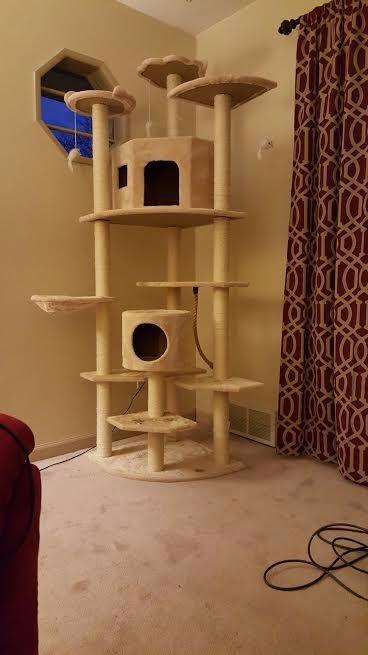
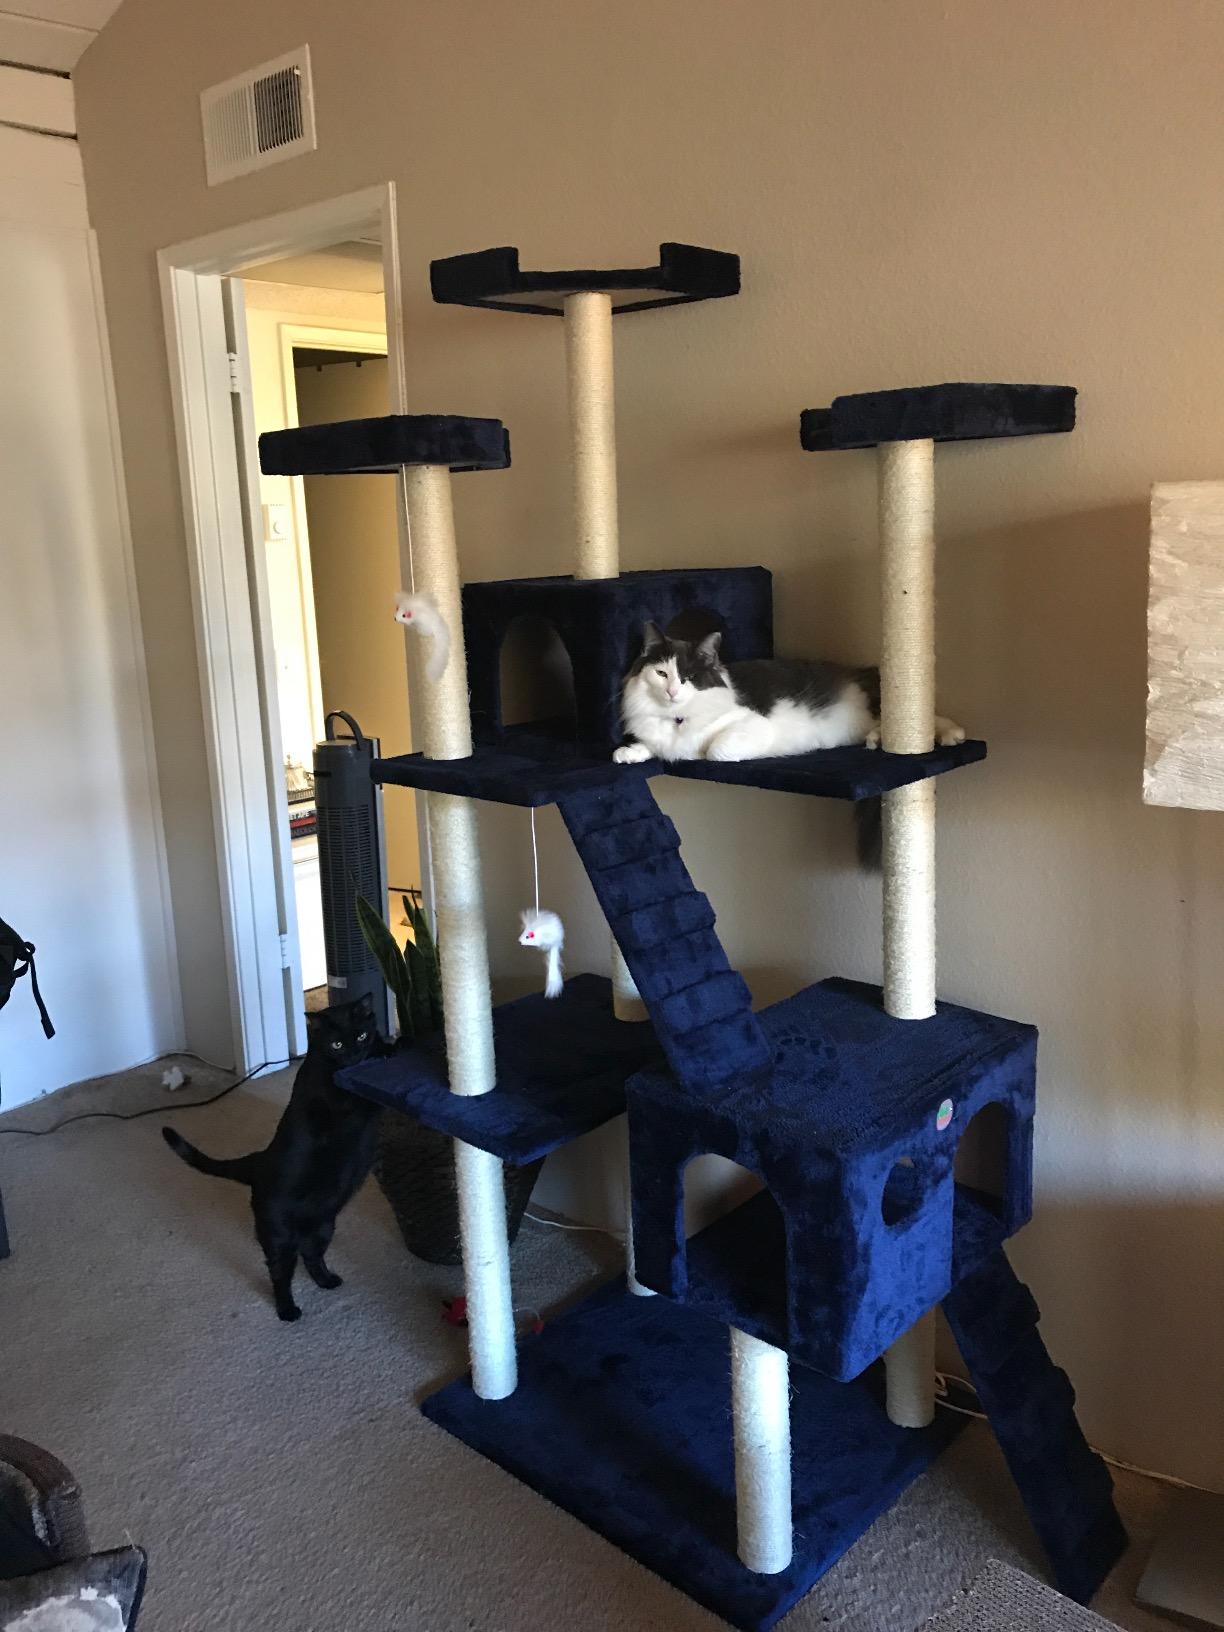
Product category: items_cat tree
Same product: no